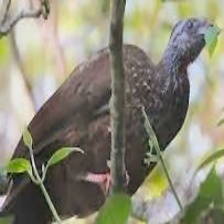
Species: BAND TAILED GUAN
Scientific name: PENELOPE ARGYROTIS